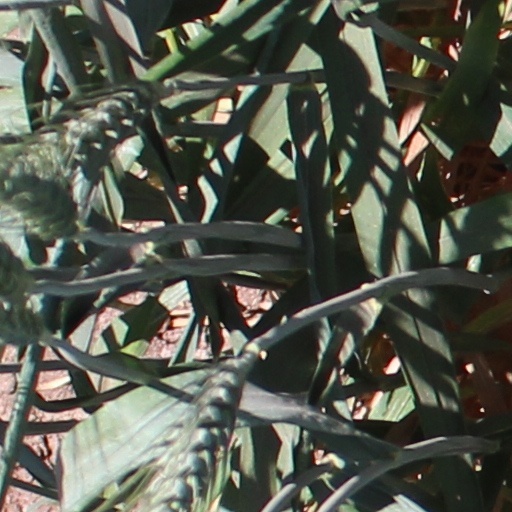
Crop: wheat